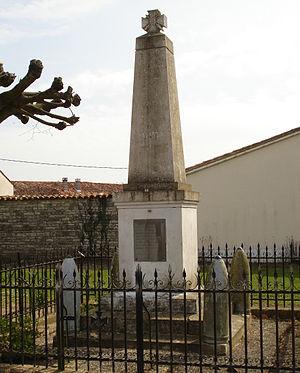
Le monument aux morts de Villiers-Couture
Villiers-Couture est une commune du Sud-Ouest de la France située dans le département de la Charente-Maritime.